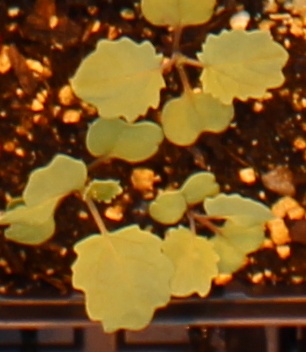
Label: Canola